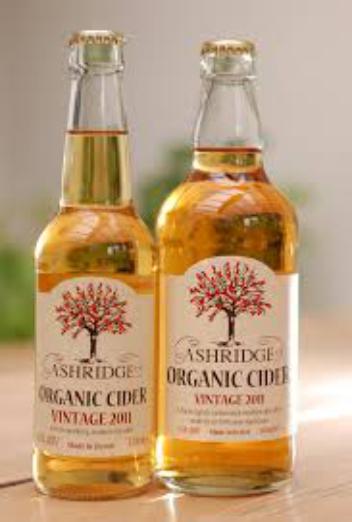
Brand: Ashridge Cider
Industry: Food